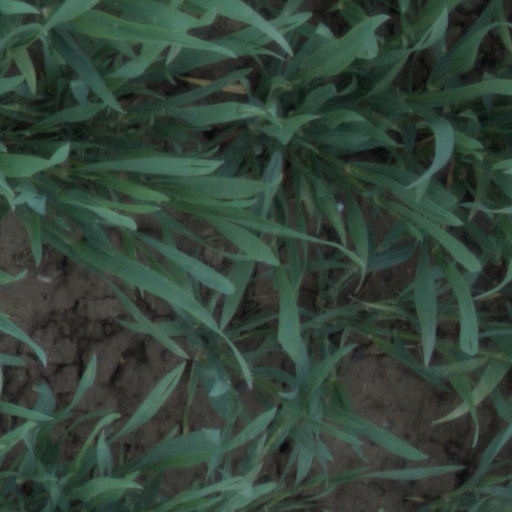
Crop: wheat